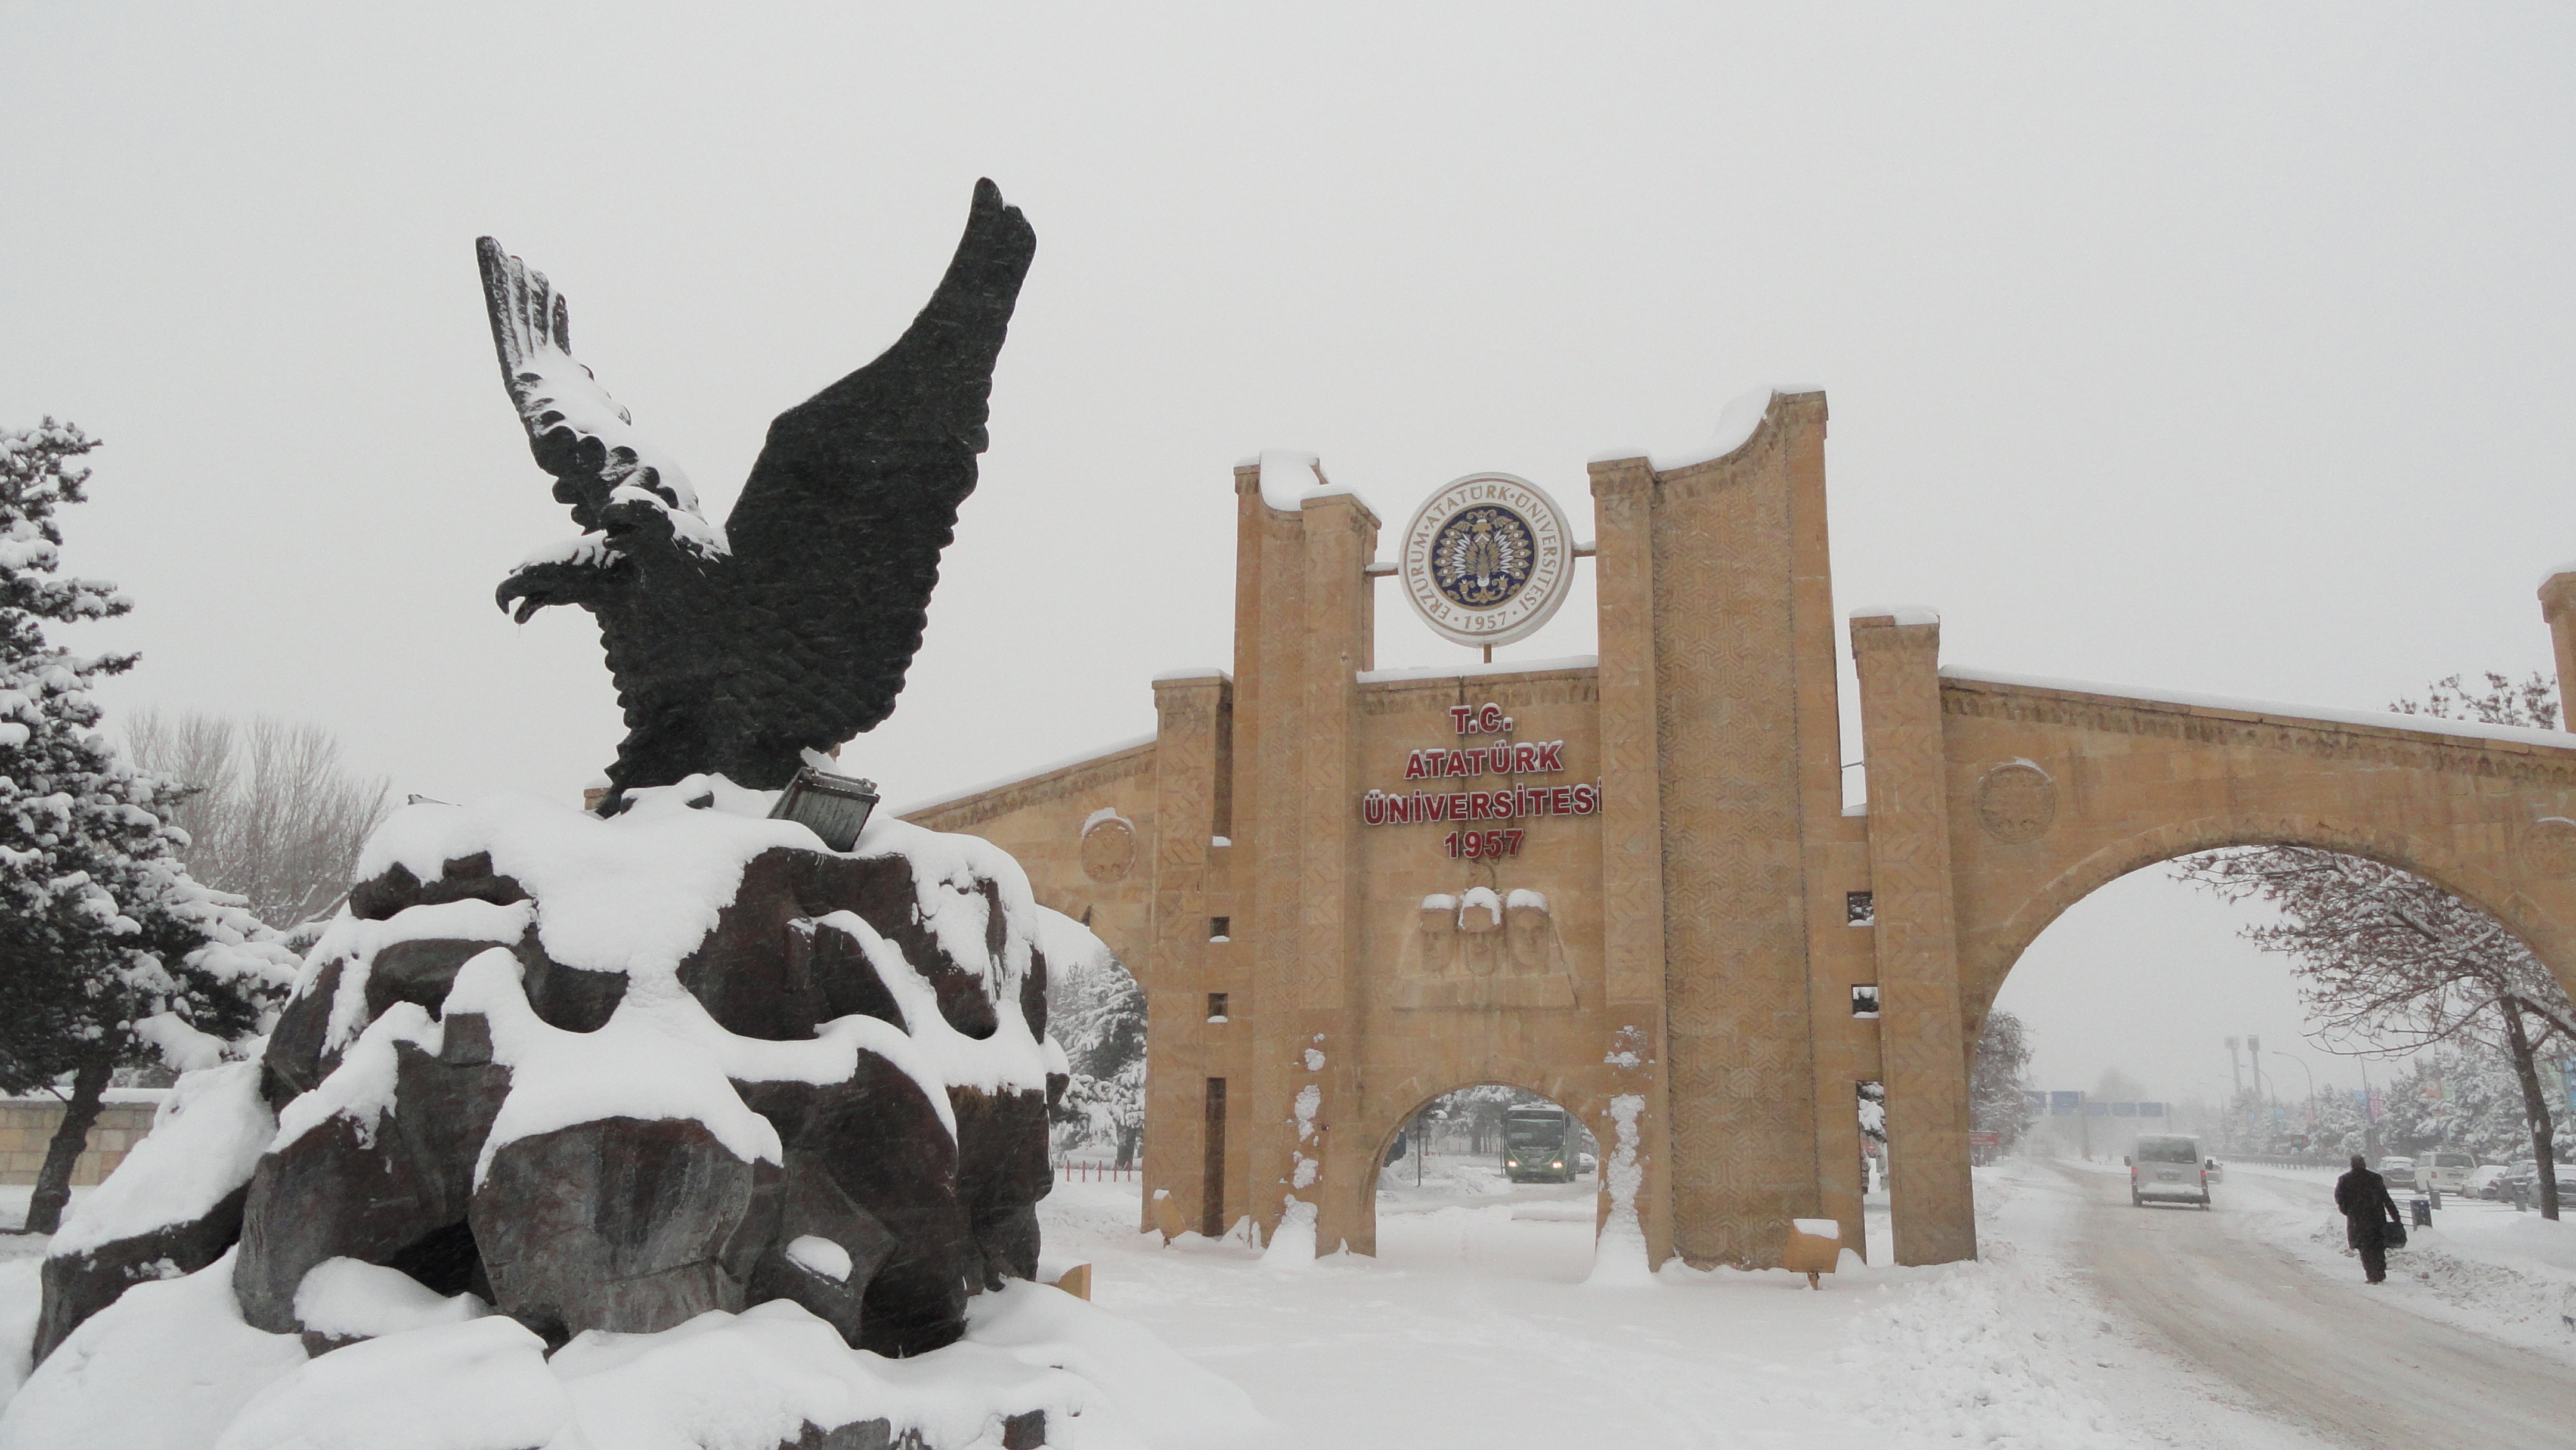
snow, winter, architecture, weather, season, sculpture, art, gates, erzurum, ataturk university